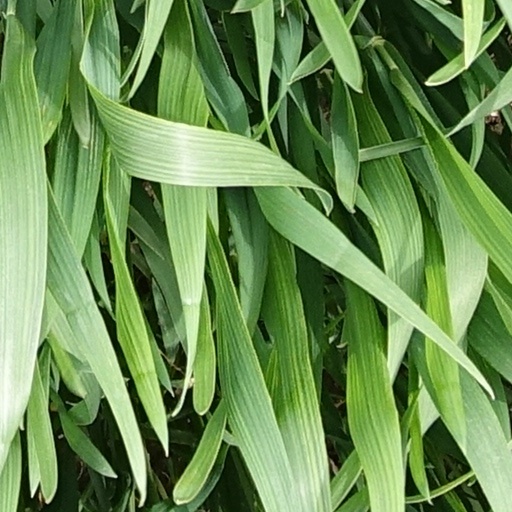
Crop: wheat